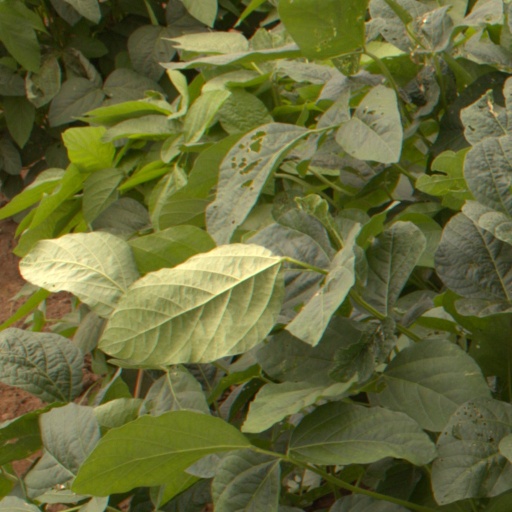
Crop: soybean